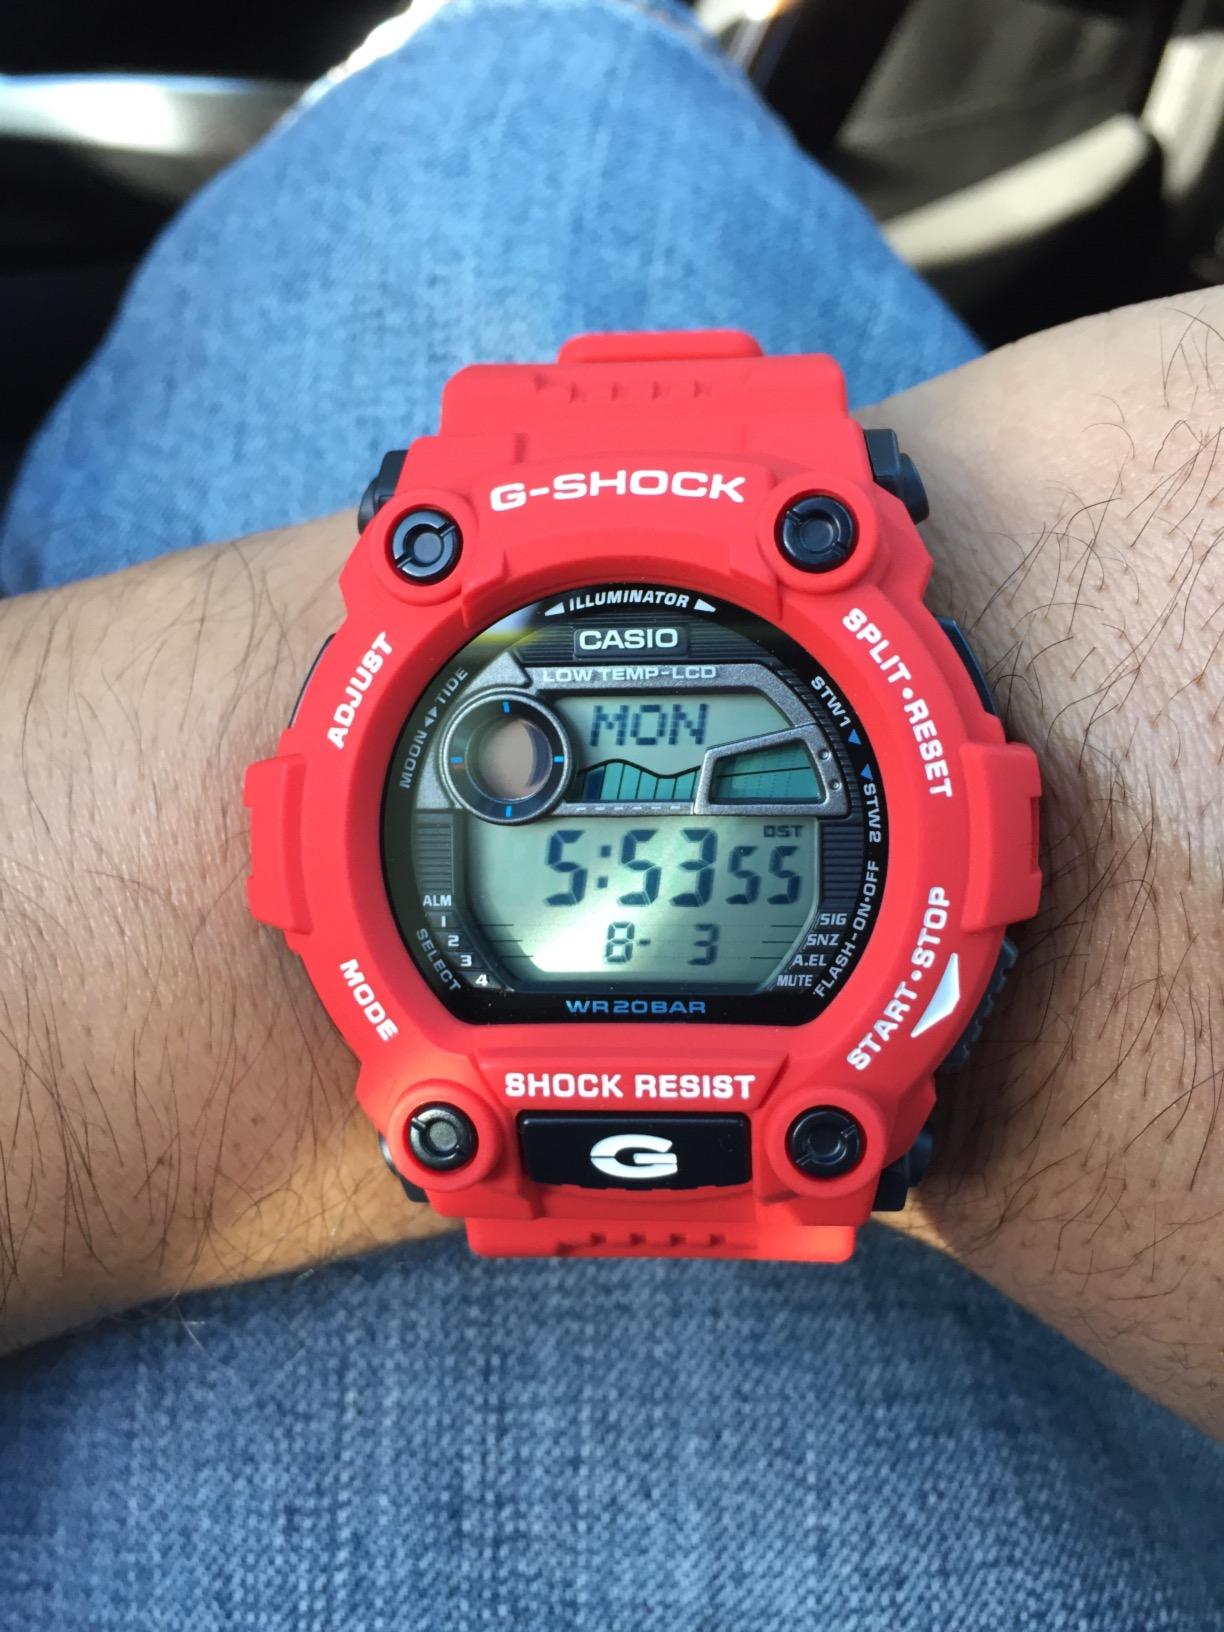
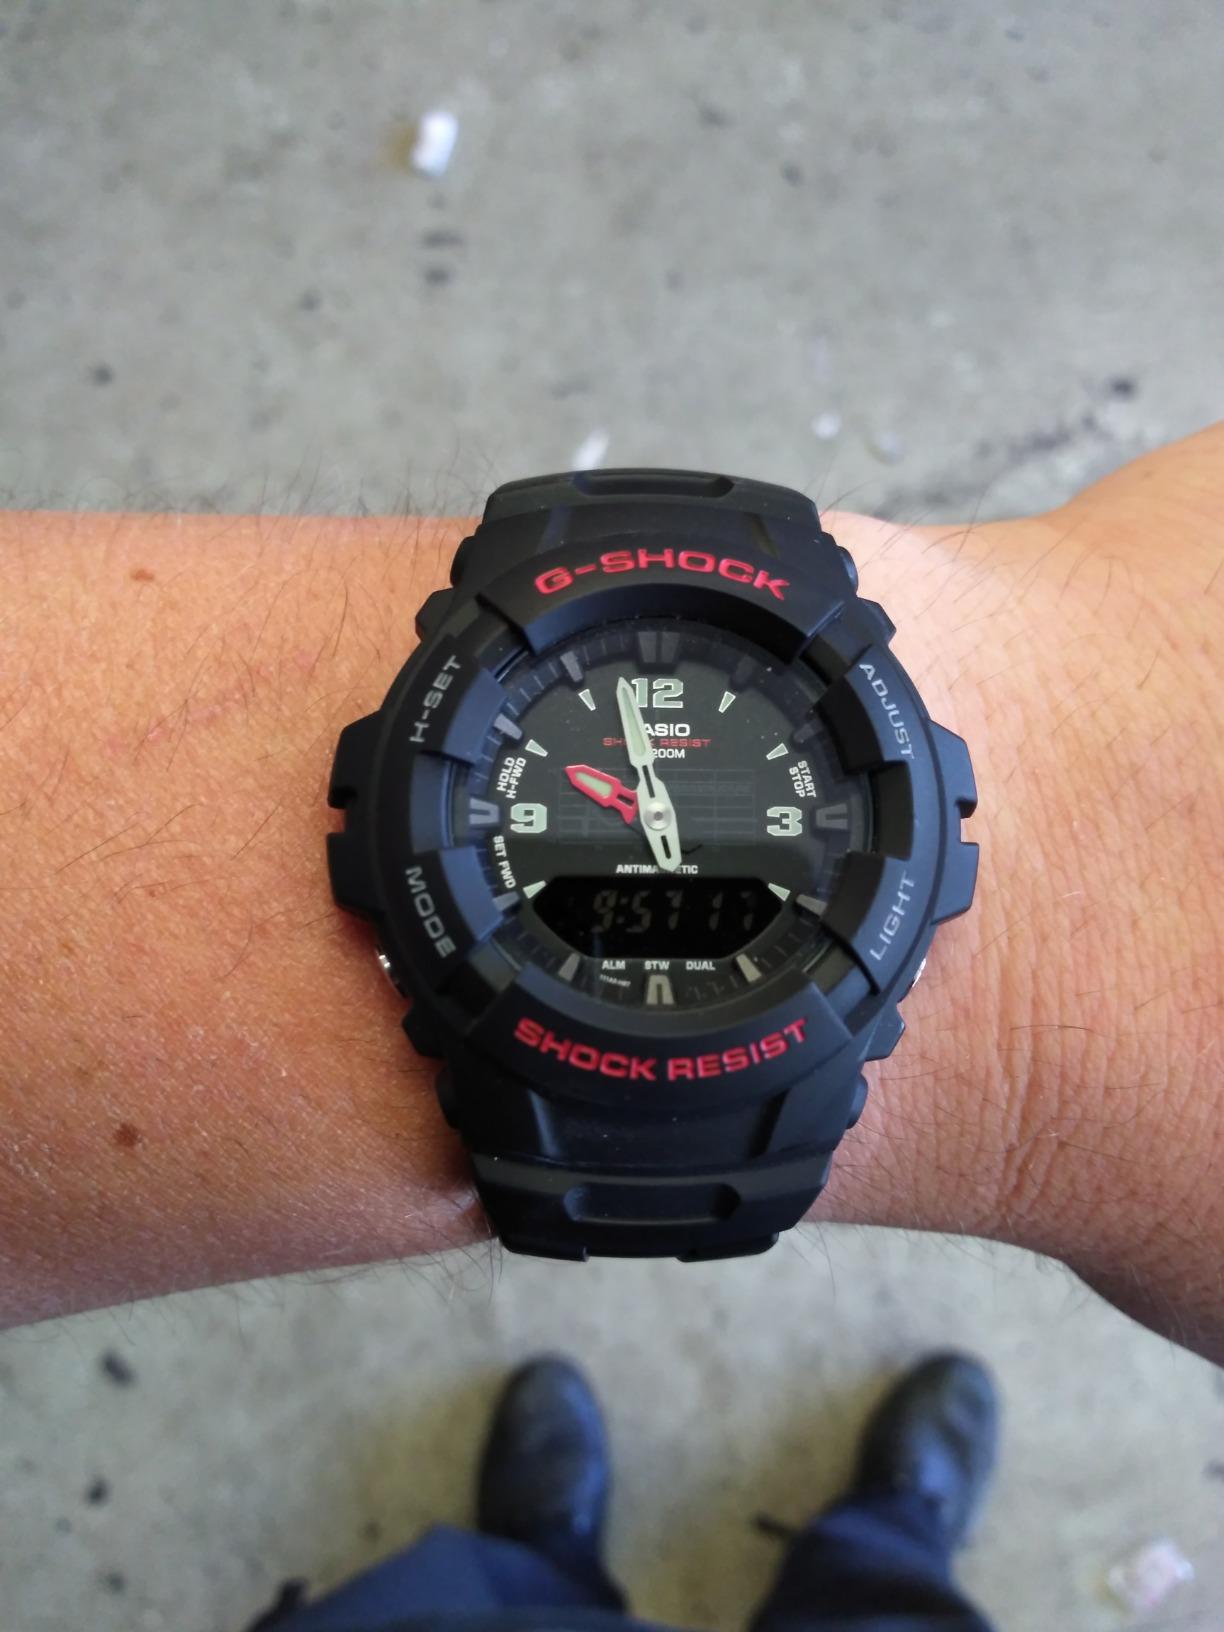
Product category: accessories_watch
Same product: no